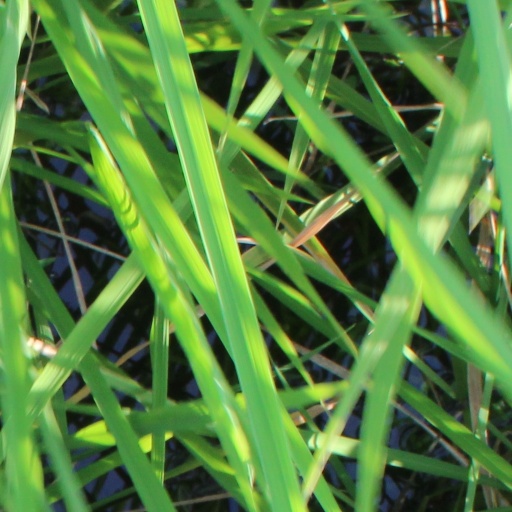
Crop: rice